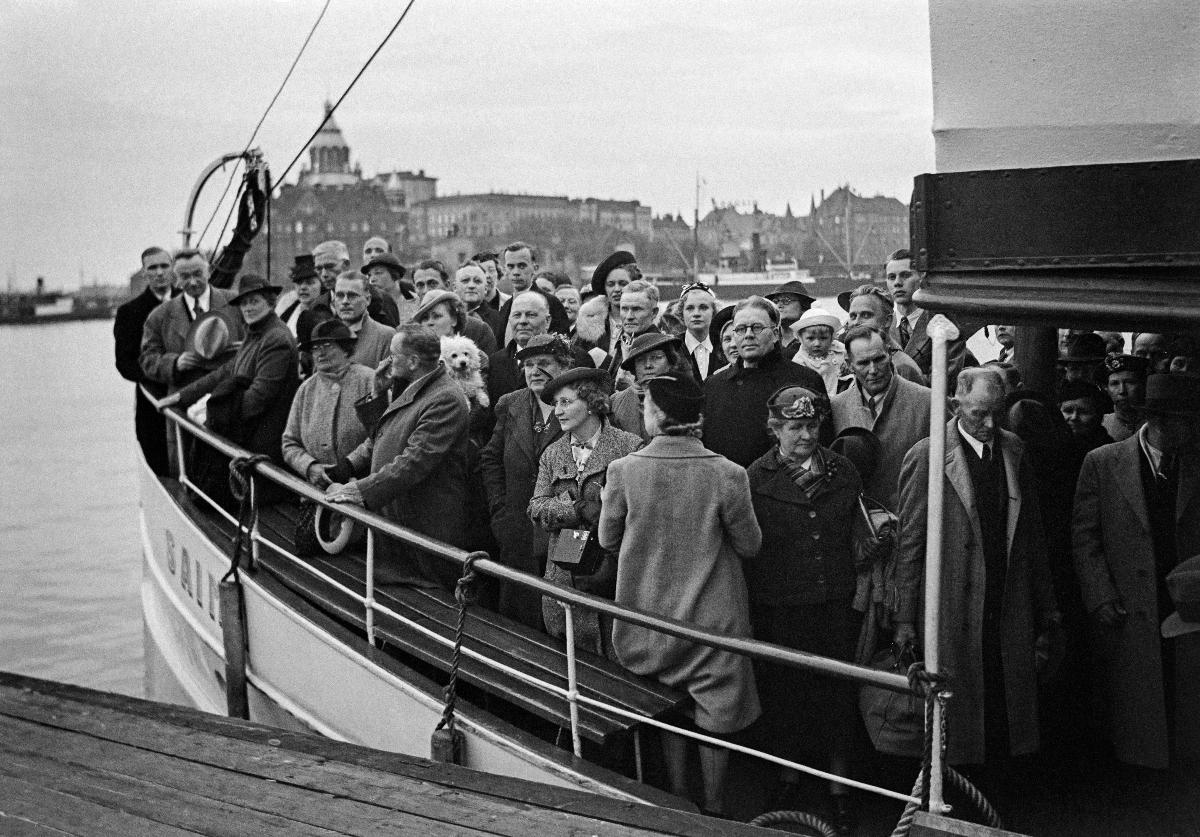
Amerikansuomalaisia saapuu Helsinkiin S/S Lancastrialla
Amerikafinländare anländer till H:fors med S/S Lancastria; American Finns arrive in Helsinki with S/S Lancastria
sisällön kuvaus: Amerikansuomalaisia saapuu Helsinkiin S/S Lancastrialla 4.6.1938. Matkustajia Eteläsatamassa. content description: American Finns arrive in Helsinki with S/S Lancastria 4.6.1938. Travellers at the Southern harbour. innehållsbeskrivning: Amerikafinländare anländer till Helsingfors med S/S Lancastria 4.6.1938. Resenärer i Södra hamnen.
Kuvaaja: Sundström, Hugo, kuvaaja
Vuosi: 1938
Paikka: Suomi, Uusimaa, Helsinki
Aiheet: HBL; amerikansuomalaiset; matkustajalaivat; satamat; siirtolaiset; Finnish Americans; harbours; migrants; emigrants; American Finns; harbors; ships; amerikafinländare; hamnar; migranter; emigranter; fartyg